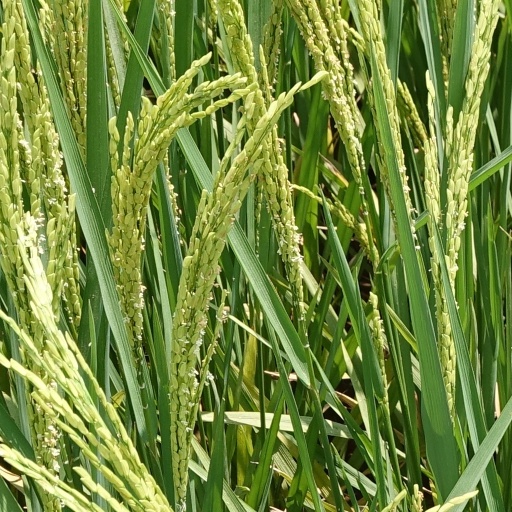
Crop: rice